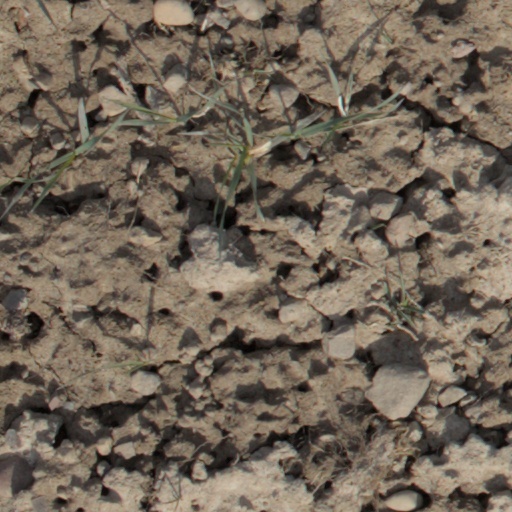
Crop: wheat